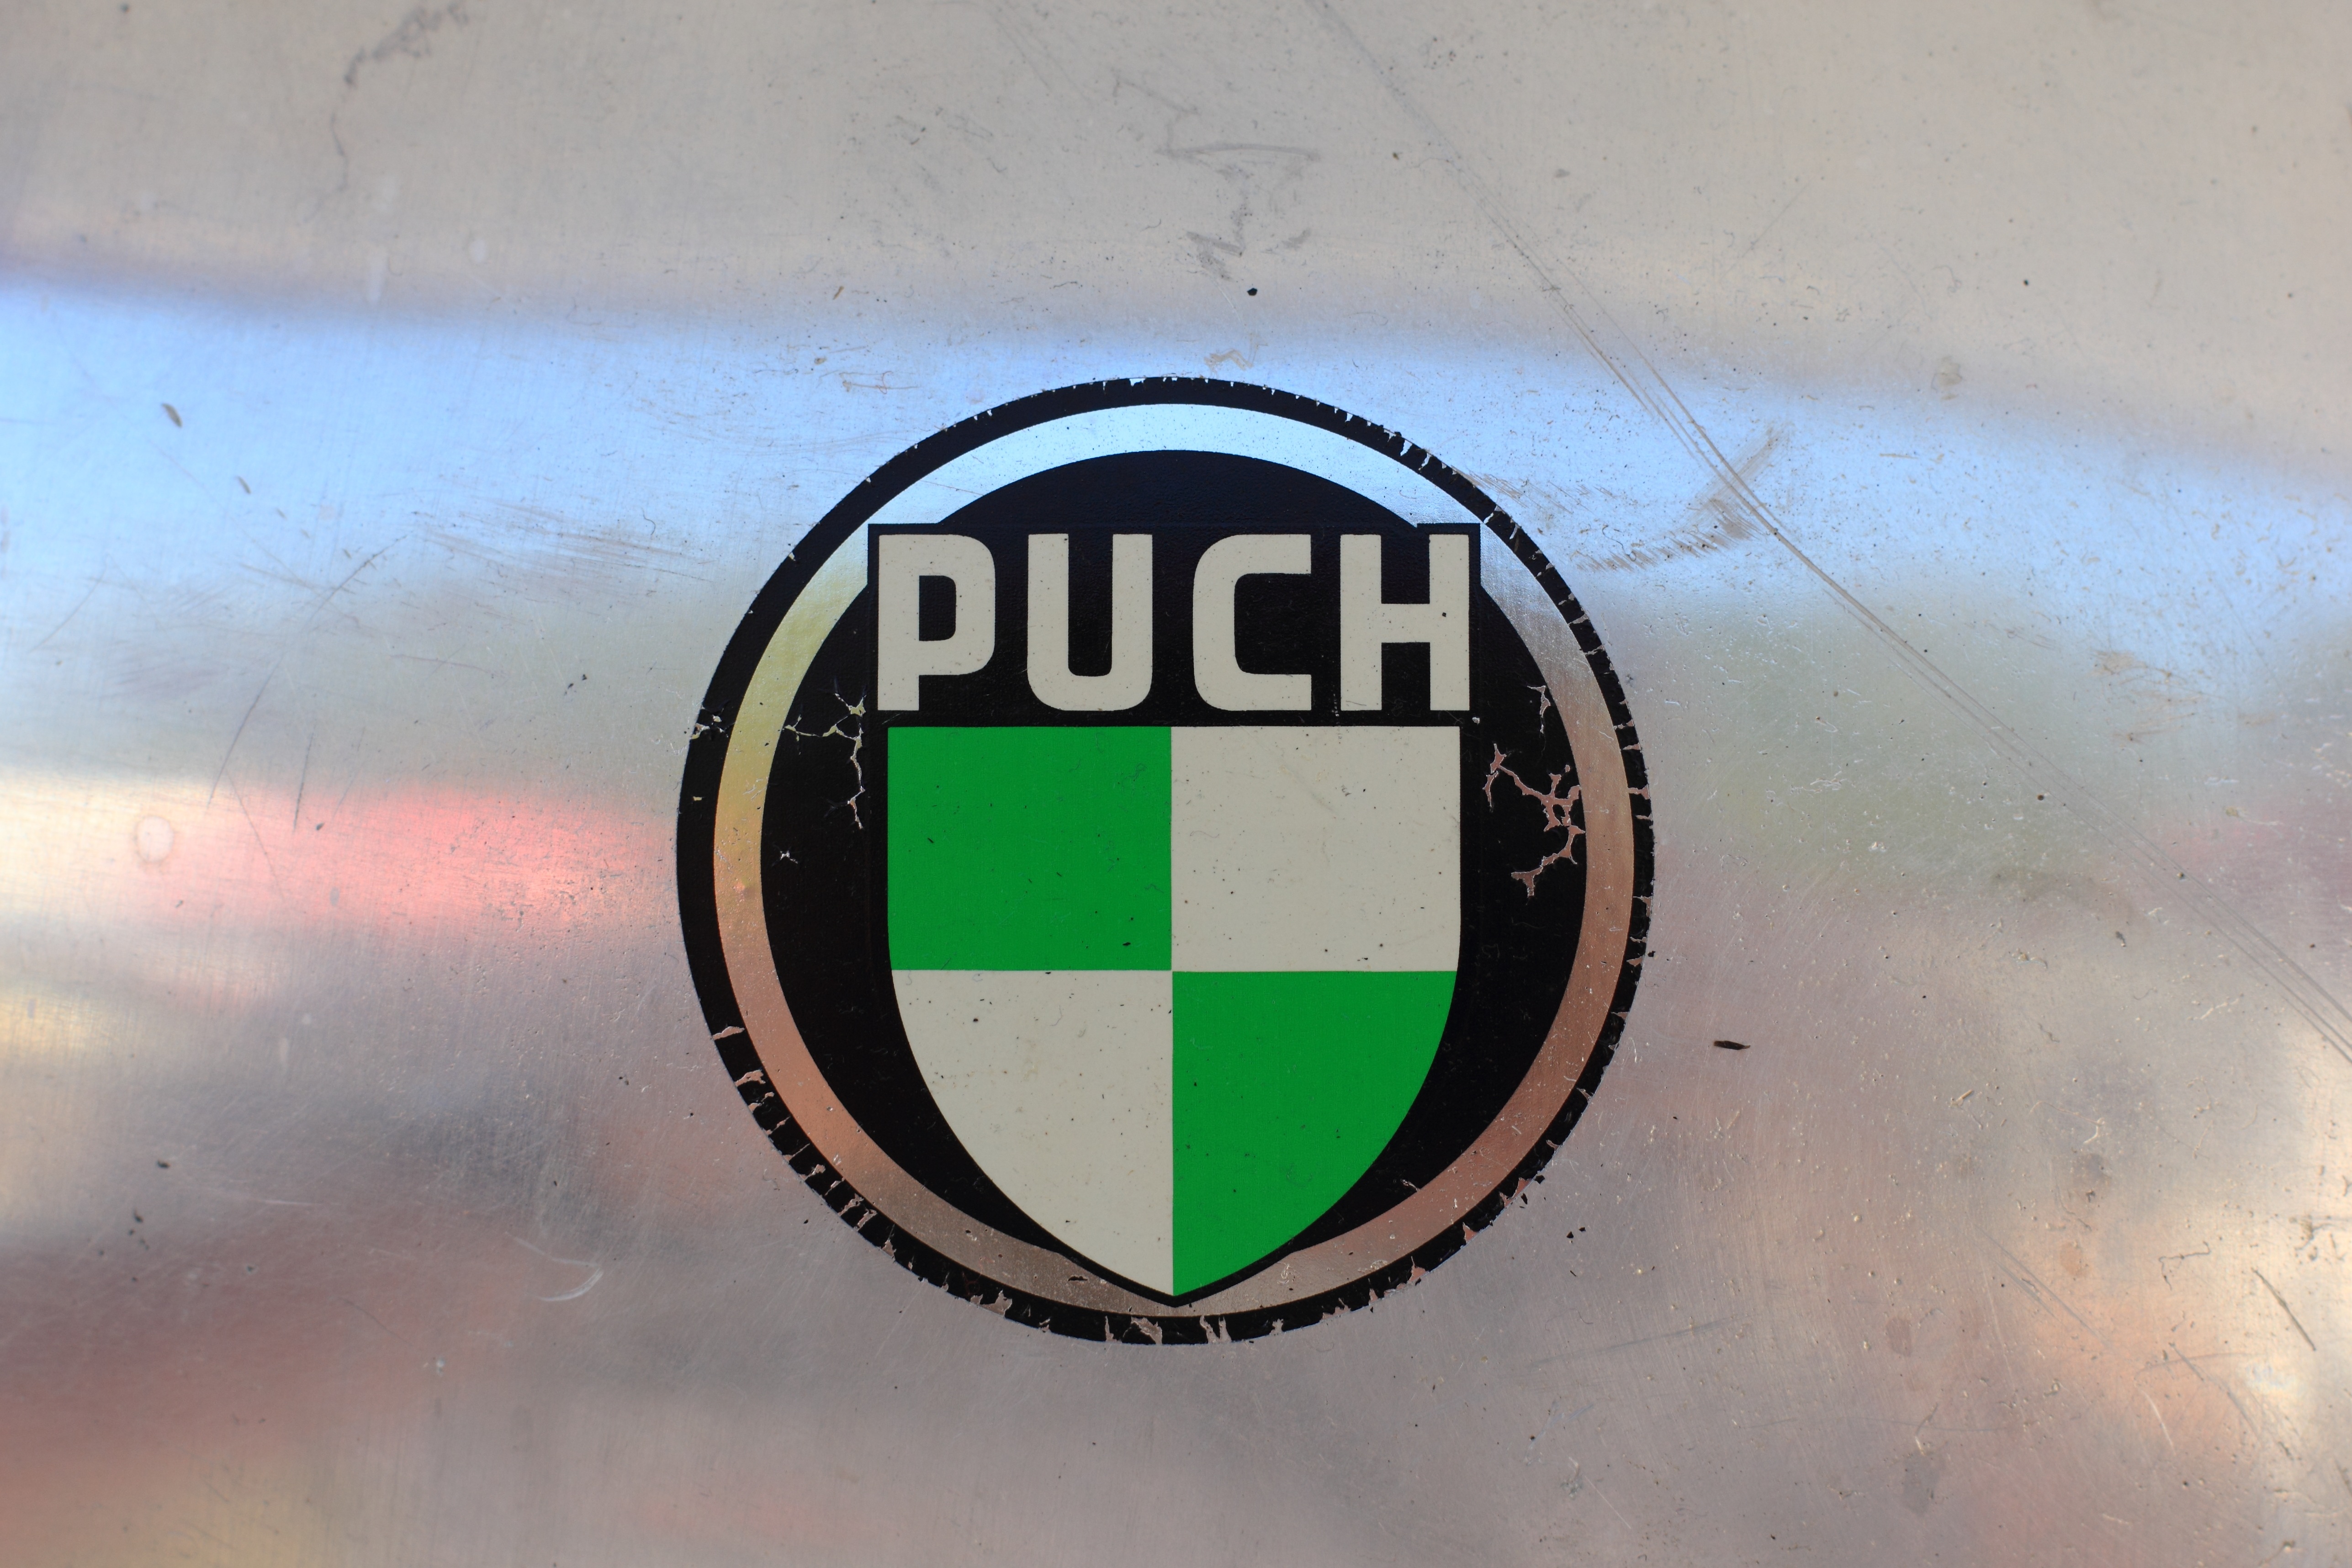
wheel, number, meeting, sign, symbol, motorcycle, signage, circle, emblem, netherlands, dutch, tank, veterans, shape, badge, meet, woerden, puch